Superman: Son of Kal-El

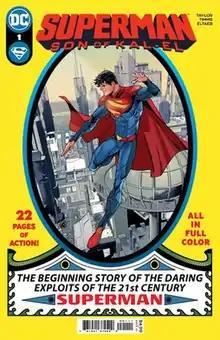
Cover of "Superman: Son of Kal-El" #1 (July 2021), by John Timms.

Superman: Son of Kal-El is an American comic book series published by DC Comics from July 2021 to December 2022, with 18 issues and one annual. The series was written by Tom Taylor, with art by John Timms, Cian Tormey, and Clayton Henry. The series focuses on Jon Kent, the teenage son of Superman/Clark Kent and Lois Lane, as he takes over his father's mantle as Superman and is entrusted with the protection of Earth while his father is away from Earth.